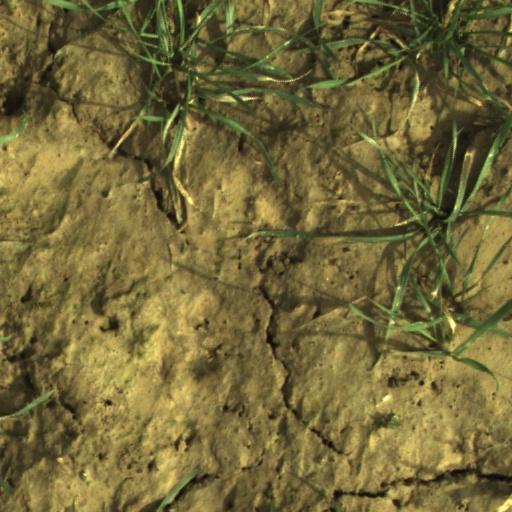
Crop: wheat